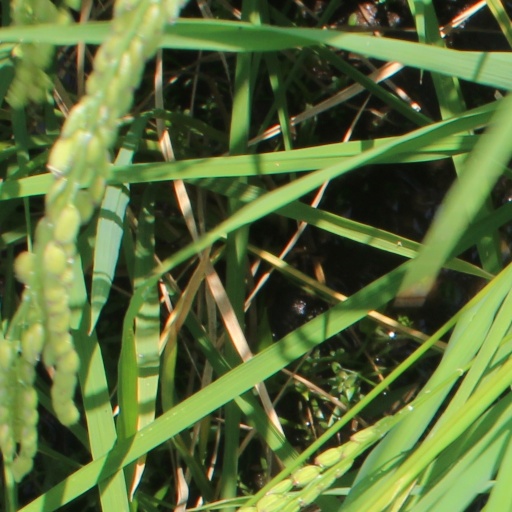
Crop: rice